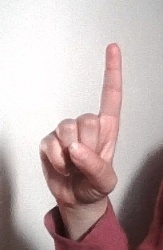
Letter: bb